Josef Simon (trade unionist)

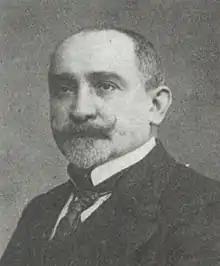
Simon in 1912

Josef Simon (23 May 1865 – 1 April 1949) was a German trade unionist and politician.